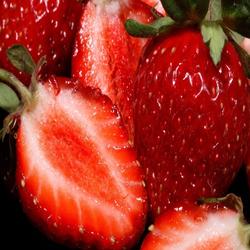
Label: Strawberry